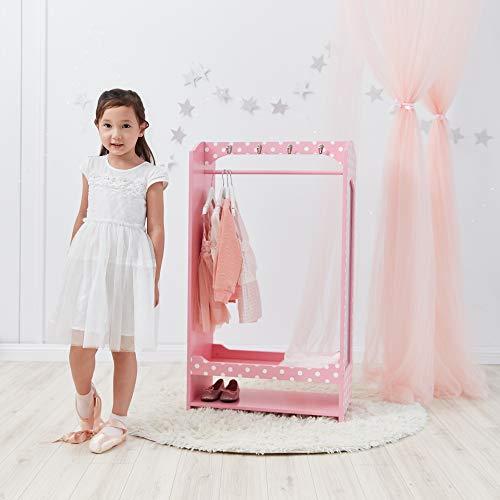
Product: Teamson Kids - Fashion Polka Dot Prints Bella Dress Up Unit - Pink/White
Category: Home & Kitchen | Furniture | Kids' Furniture
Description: The dress up unit features two shelves.
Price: $102.99
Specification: ProductDimensions:32.6x11.6x41.8inches|ItemWeight:21.9pounds|ShippingWeight:21.9pounds(Viewshippingratesandpolicies)|ASIN:B07J51B1FQ|Itemmodelnumber:TD-12949A|Manufacturerrecommendedage:36months-12years